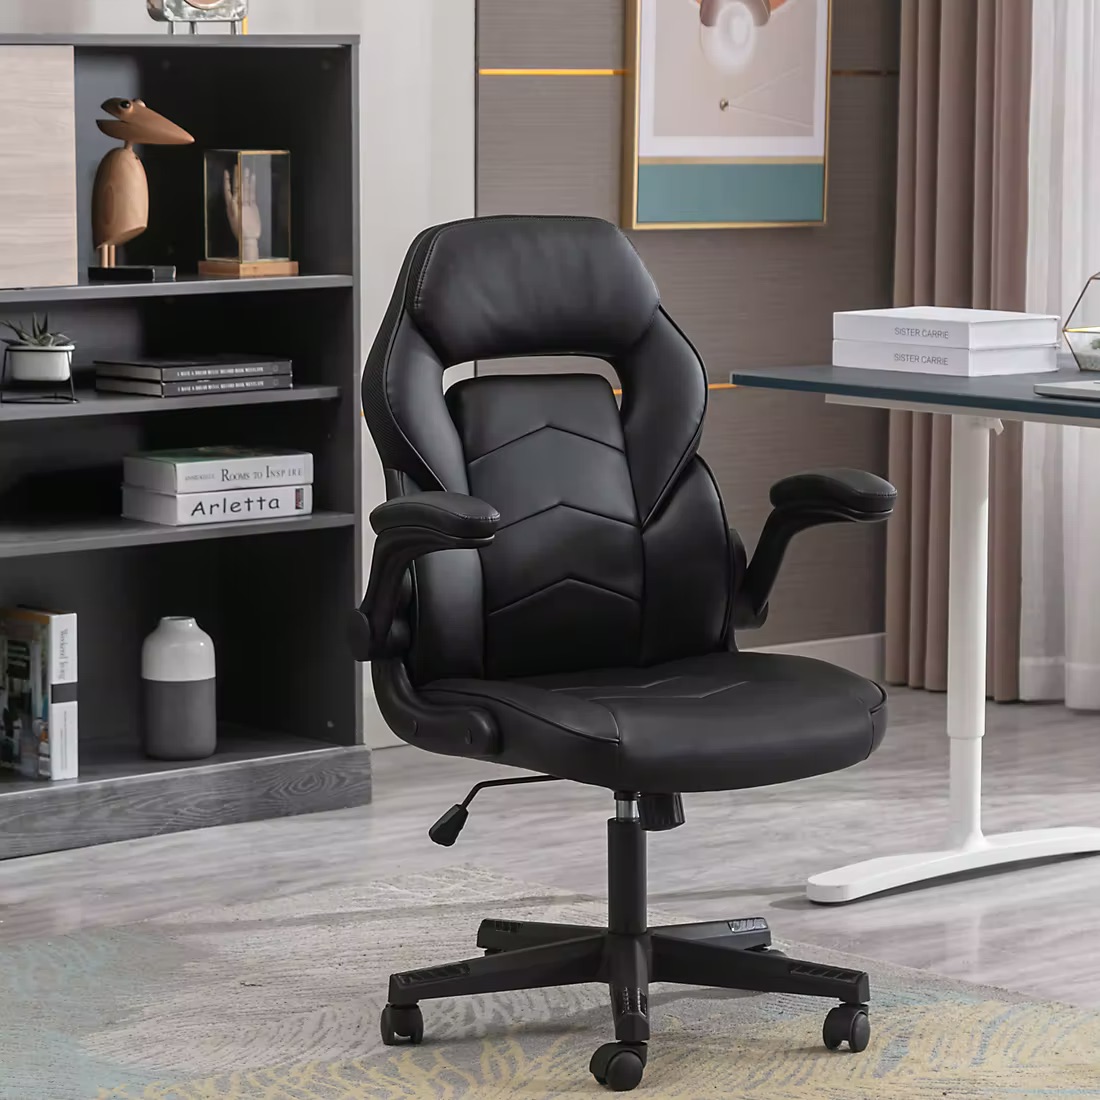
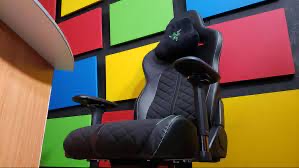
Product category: items_chair
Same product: no